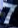
Number: 7